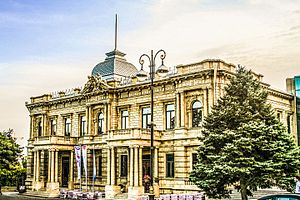
Aserbajdsjans Nationale Kunstmuseum
Den gamle museumsbygning.
Aserbajdsjans Nationale Kunstmuseum er det største kunstmuseum i Aserbajdsjan. Det blev grundlagt i 1936 i Baku og blev i 1943 opkaldt efter Rustam Mustafayev, [1] en fremtrædende Aserbajdsjansk scenisk designer og teaterkunstner. Museet består af to bygninger, der står ved siden af hinanden. Museets samlede samling inkluderer over 15.000 kunstværker. Der er over 3.000 genstande i 60 rum i den permanente udstilling. Cirka 12.000 genstande opbevares på lagre. Museet ændrer udstillingerne med jævne mellemrum, så flere af disse kunstværker midlertidigt kan vises. For tiden ligger museet på 2 bygninger, der blev bygget i det 19. århundrede.